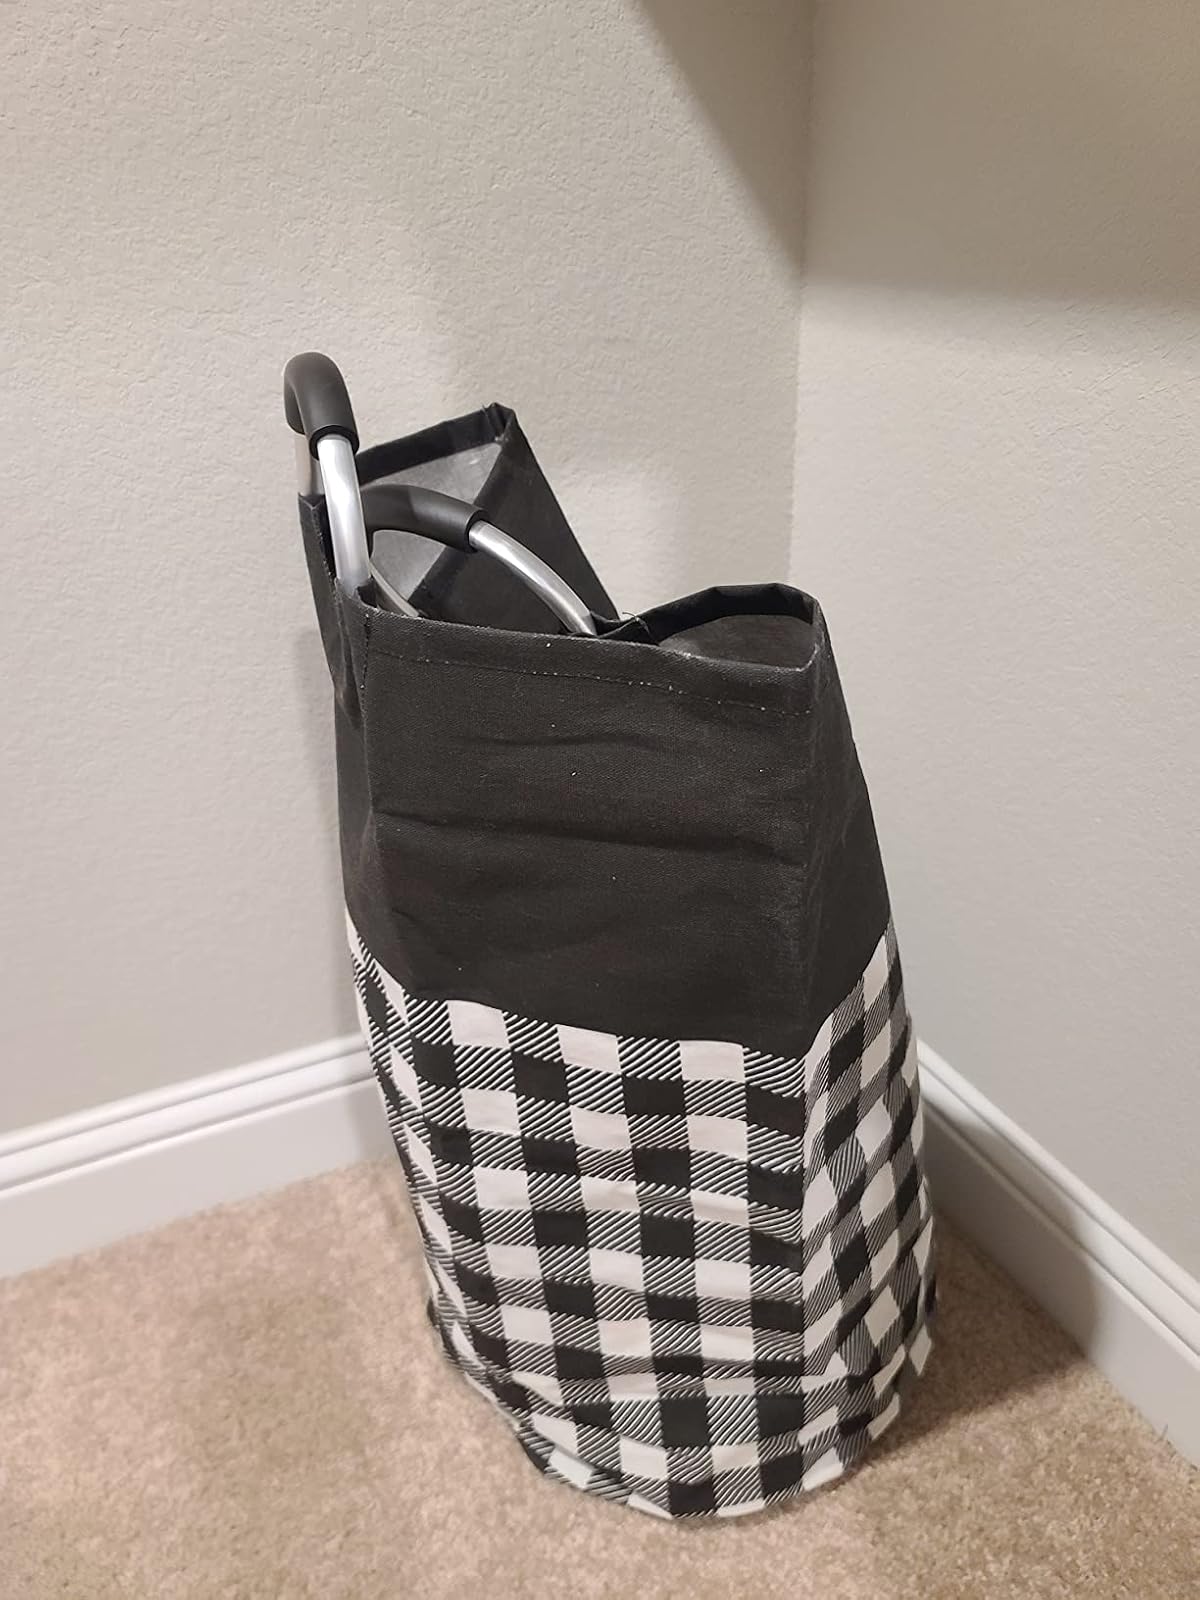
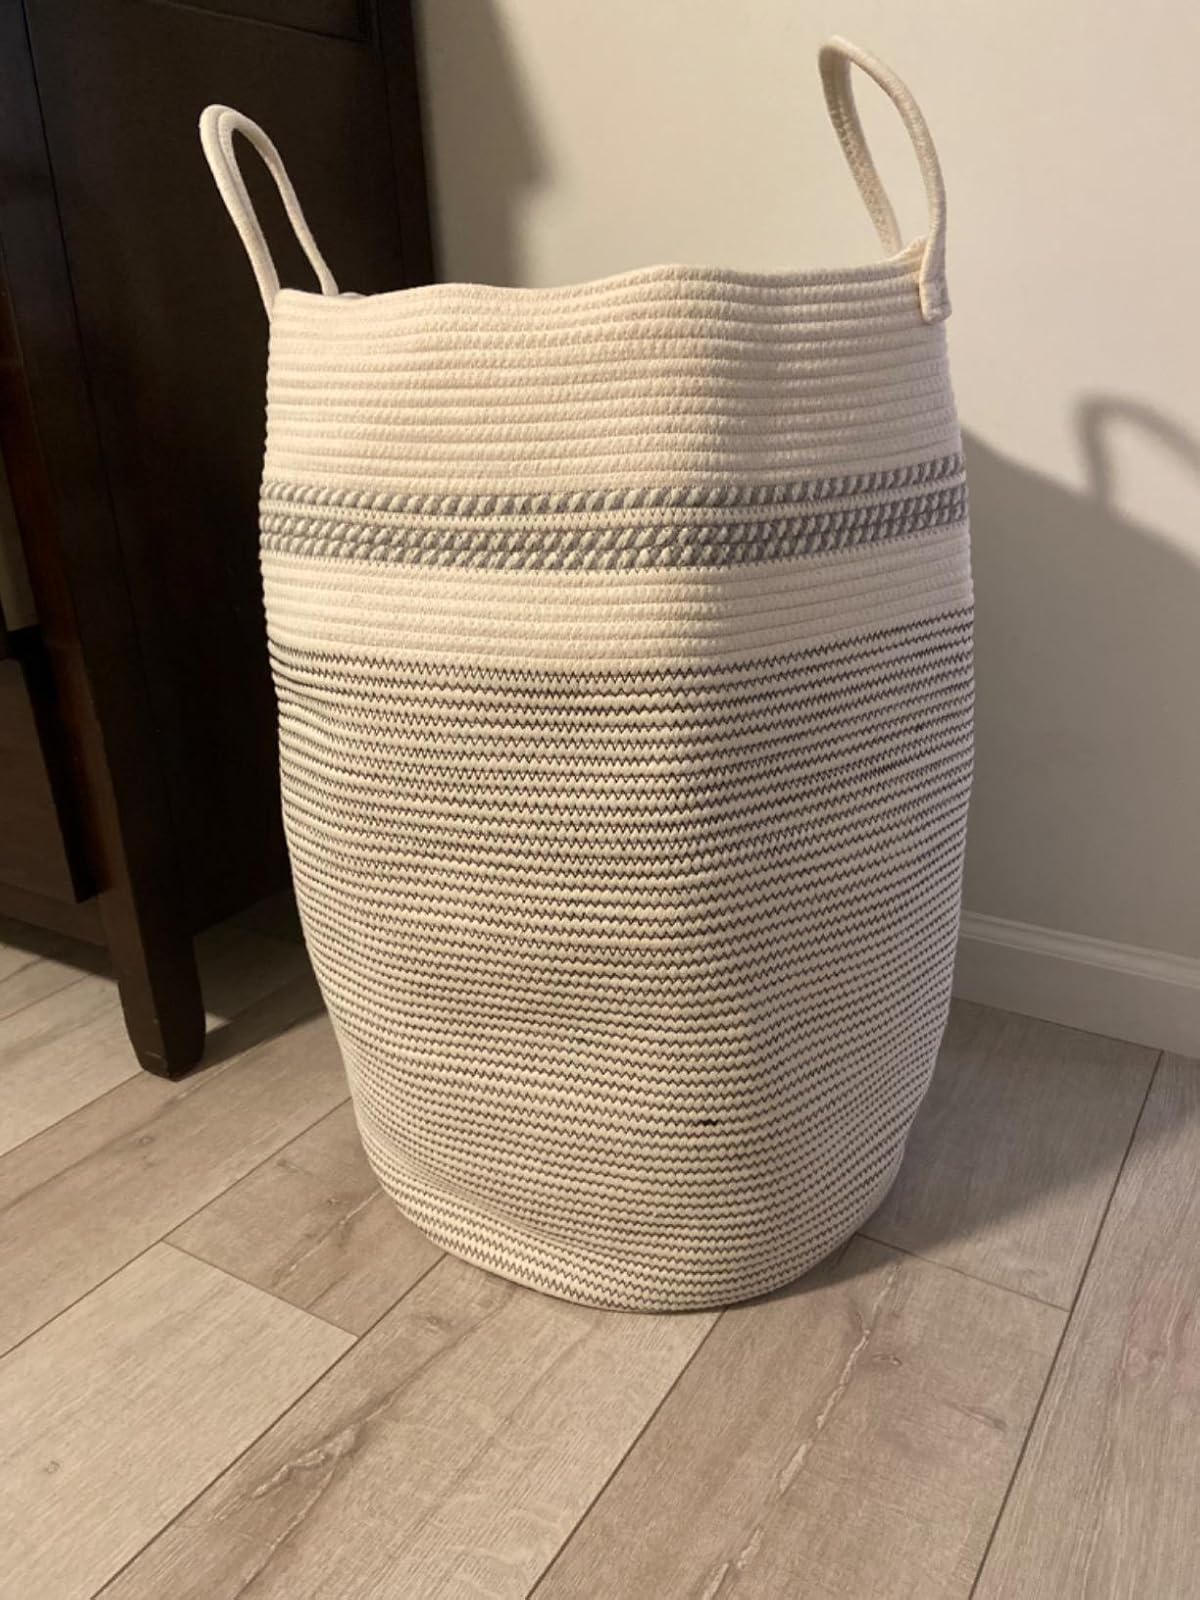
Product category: items_hamper
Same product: no